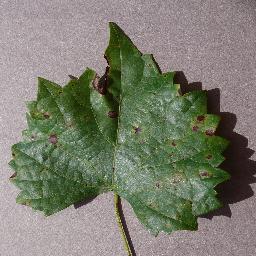
Label: Grape___Black_rot